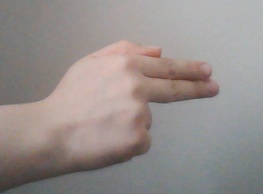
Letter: ghain